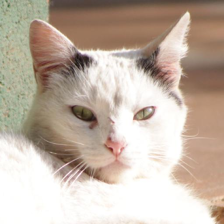
Label: animals